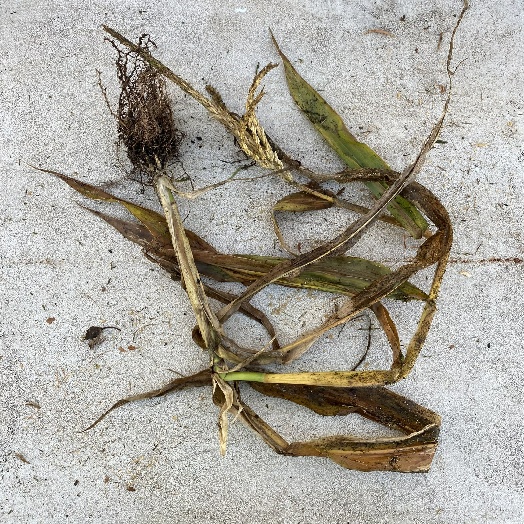
Label: Vegetation